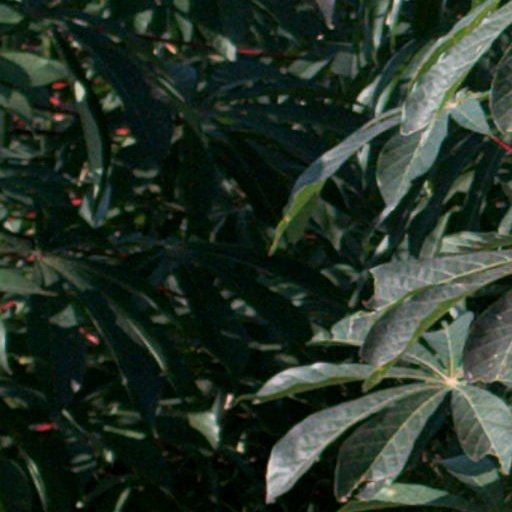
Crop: cassava